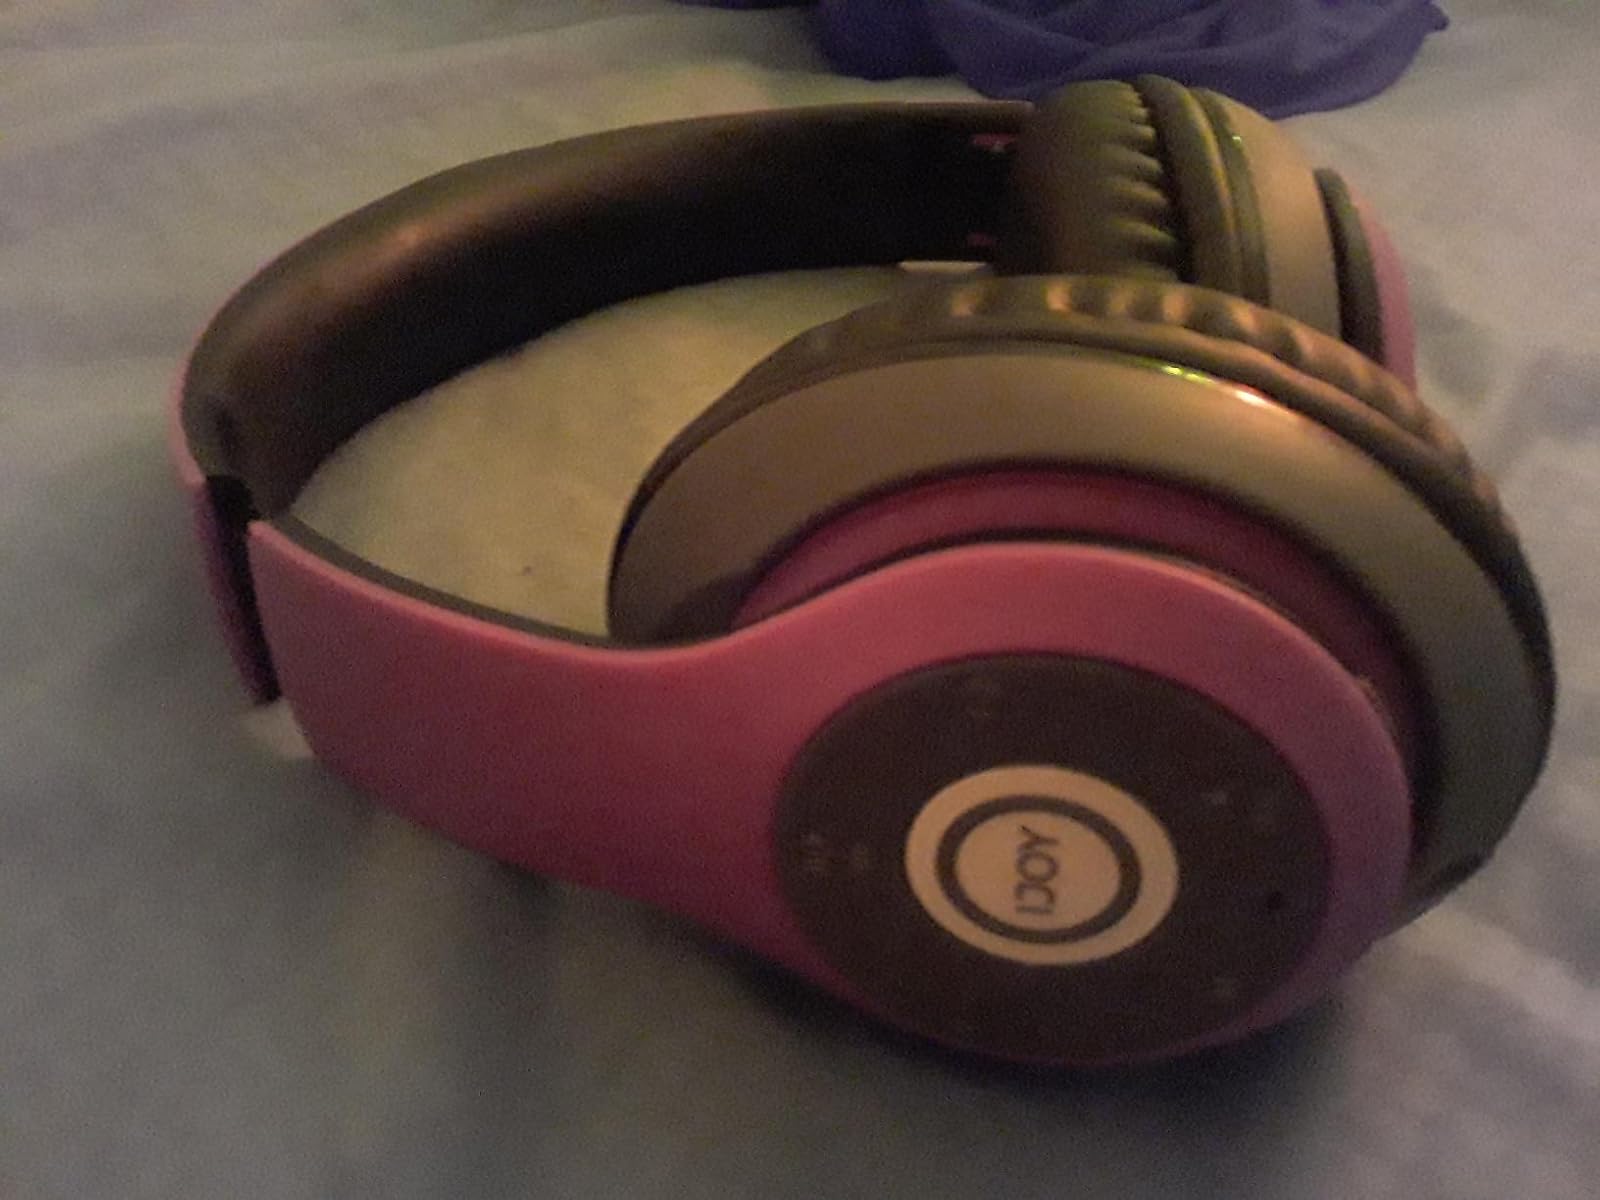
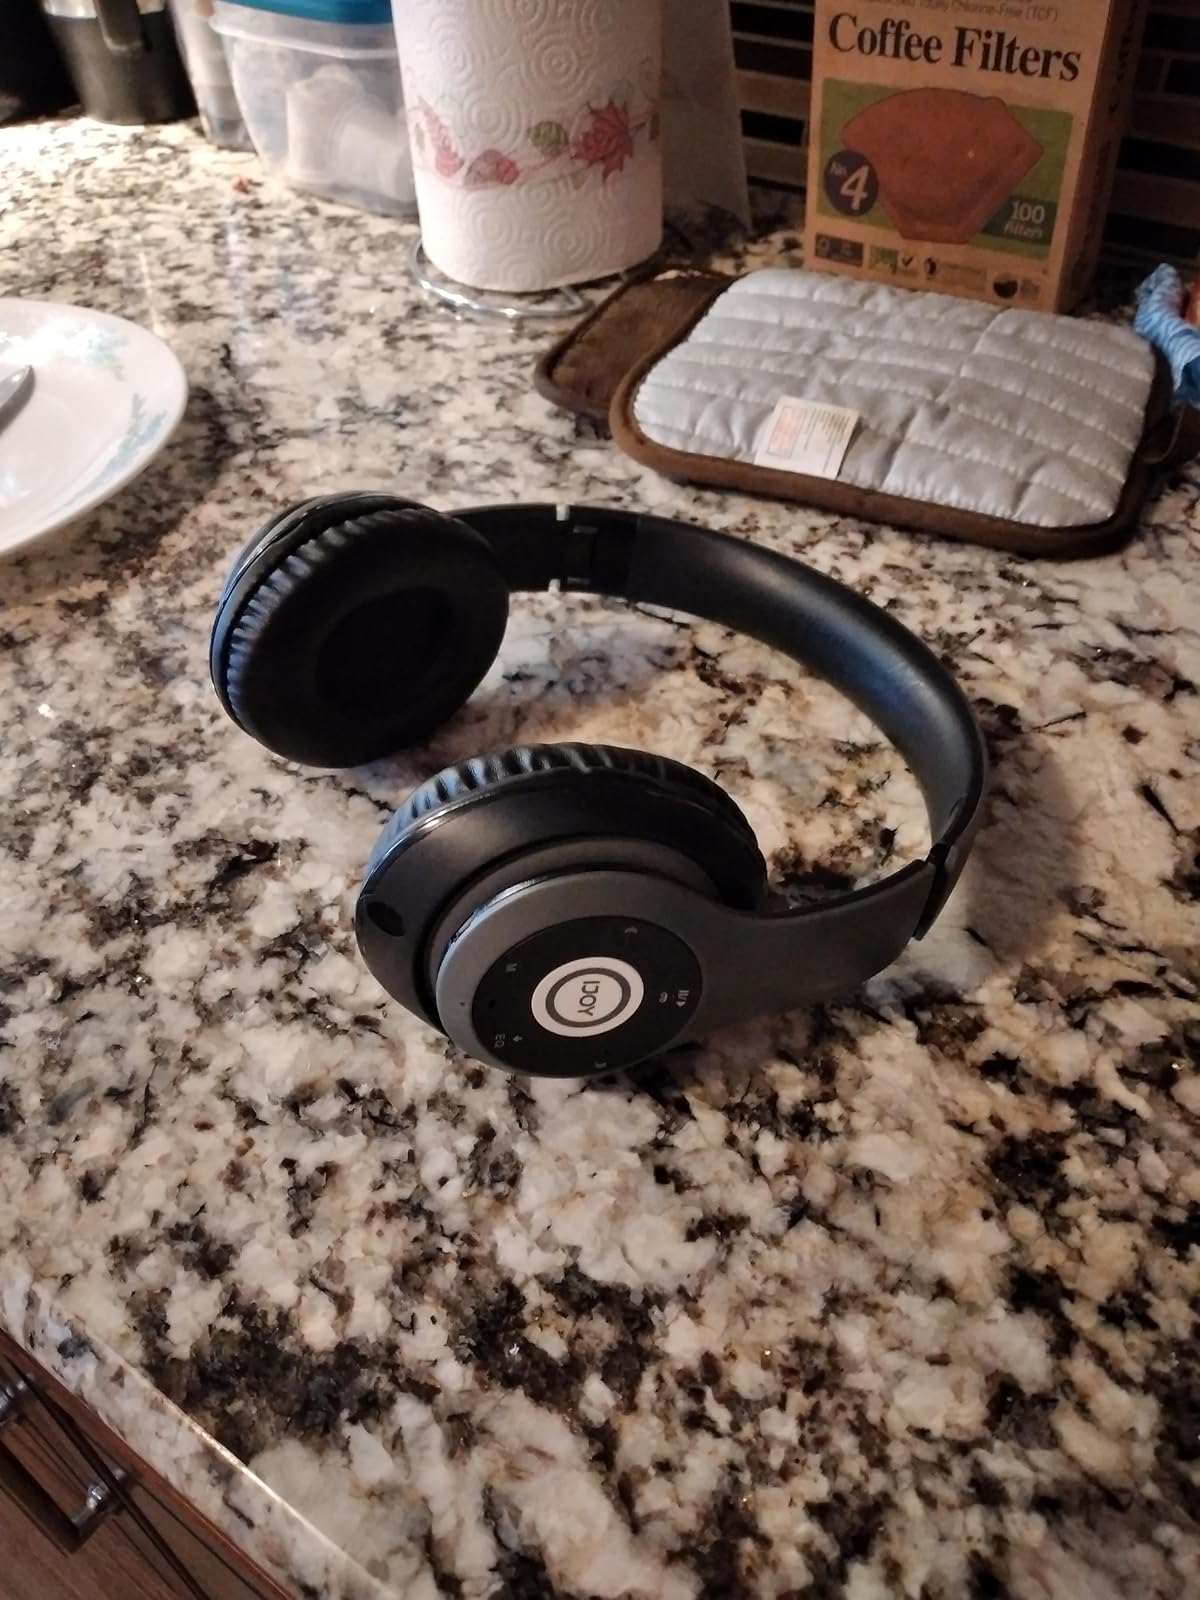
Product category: headphones
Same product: no